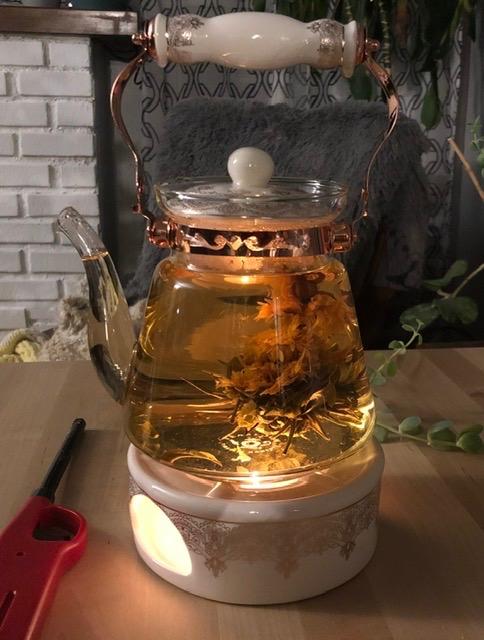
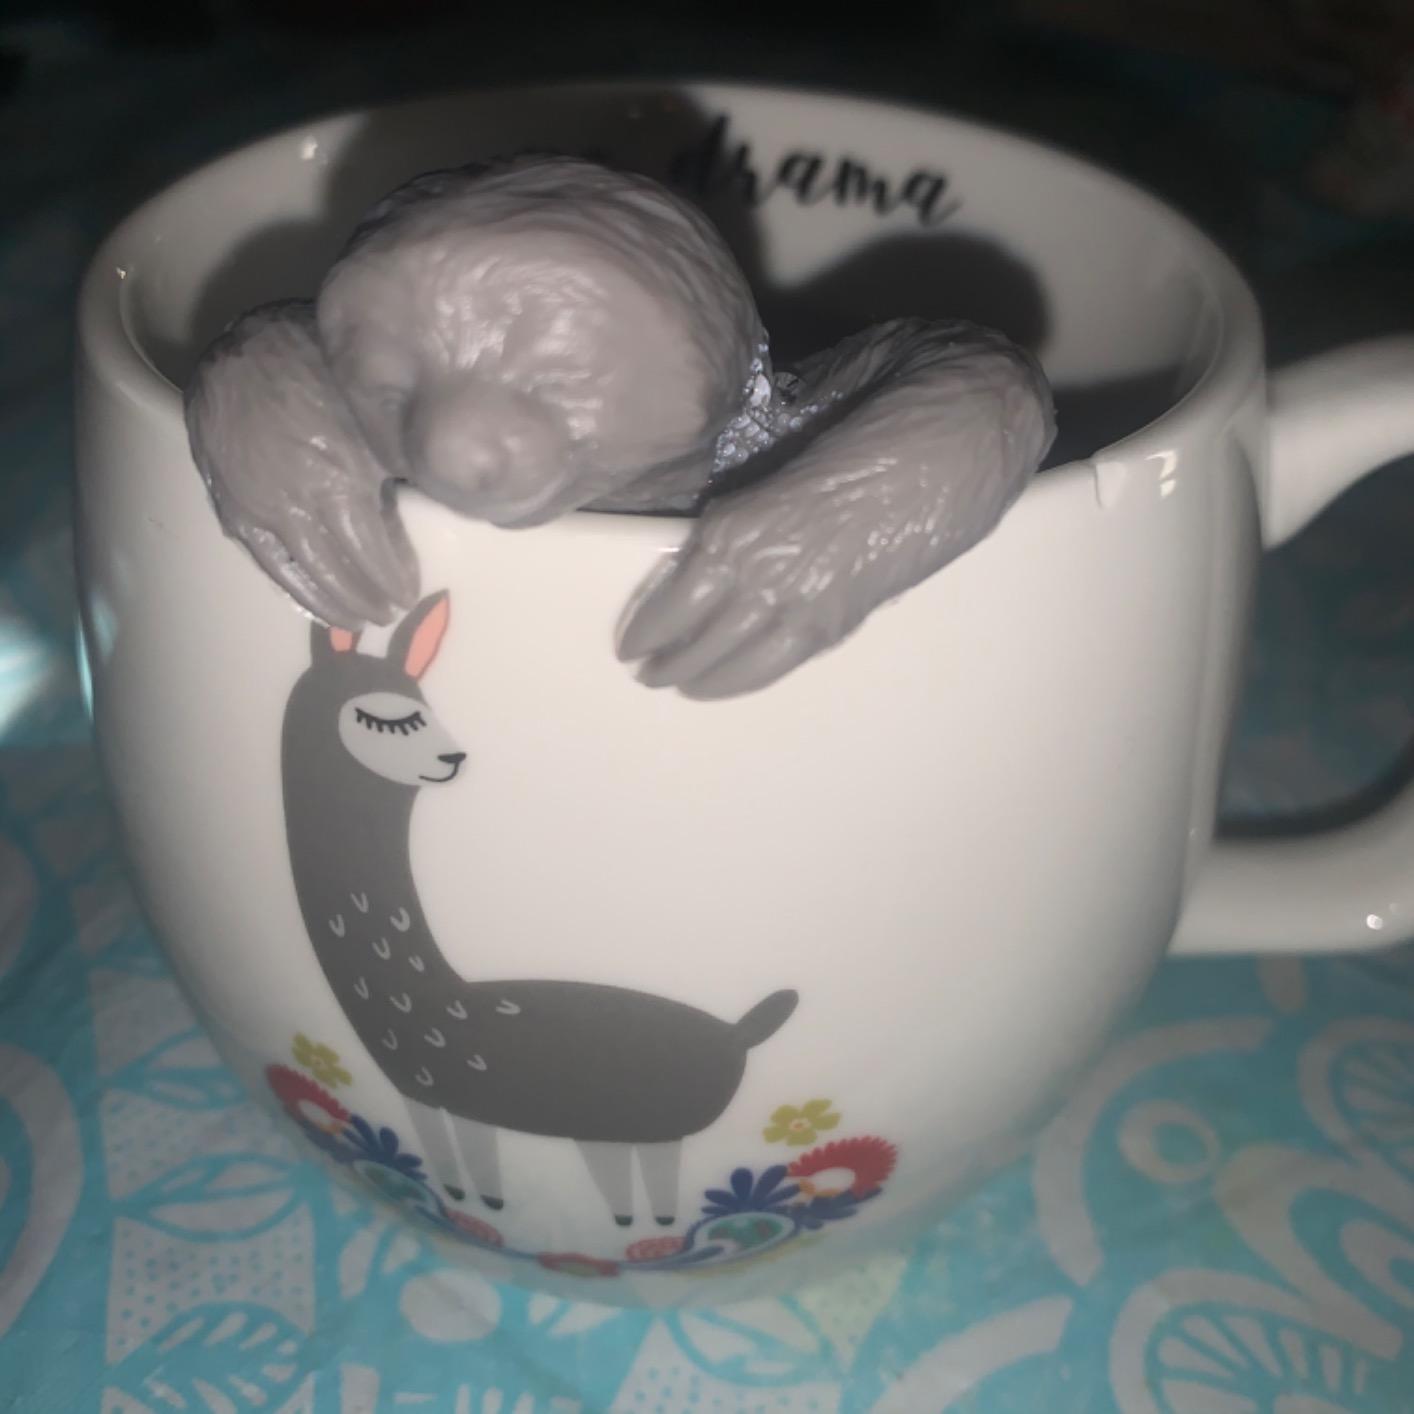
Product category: items_tea
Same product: no